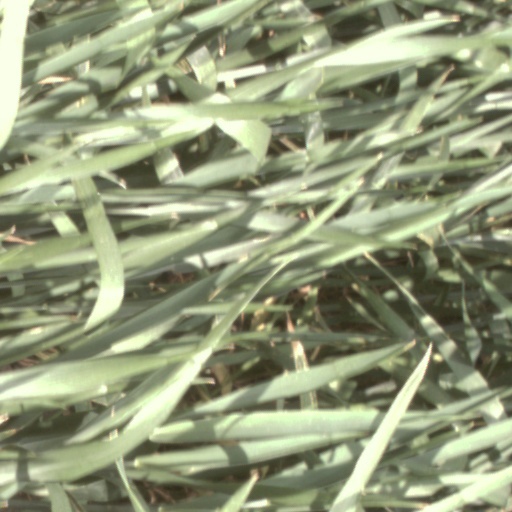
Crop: wheat